Spithead and Nore mutinies

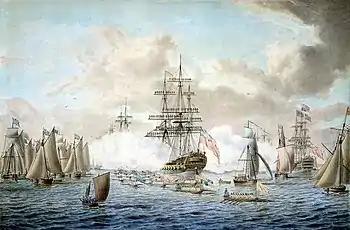
George III conducting a fleet review at Spithead on 22 June 1773

The mutiny at Spithead (an anchorage near Portsmouth) lasted from 16 April to 15 May 1797. Sailors on 16 ships in the Channel Fleet, commanded by Admiral Lord Bridport, protested against the living conditions aboard Royal Navy vessels and demanded a pay rise, better victualling, increased shore leave, and compensation for sickness and injury. On 26 April a supportive mutiny broke out on 15 ships in Plymouth, who sent delegates to Spithead to take part in negotiations.